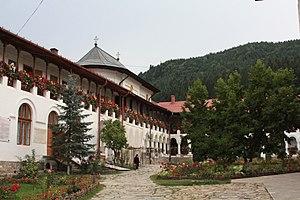
Monastère AgapiaRomână: Mănăstirea Agapia This is a photo of a historic monument in județul Neamț, classified with number NT-II-a-A-10627